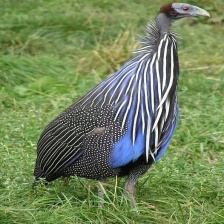
Species: VULTURINE GUINEAFOWL
Scientific name: ACRYLLIUM VULTURINUM